Giovanni Domenico Tiepolo

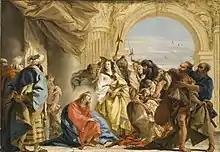
"Christ and the Woman Taken in Adultery", 1752, 28.6″ (72.7 cm) X 41.2″ (104.7 cm)

His painting style developed after the death of his father in 1770, at which time he returned to Venice, and worked there as well as in Genoa and Padua. His painting, though keeping the decorative influence of his father, moved from its spatial fancy and began to take a more realistic direction. His portraits and scenes of life in Venice are characterised by movement, colour, and deliberate composition.